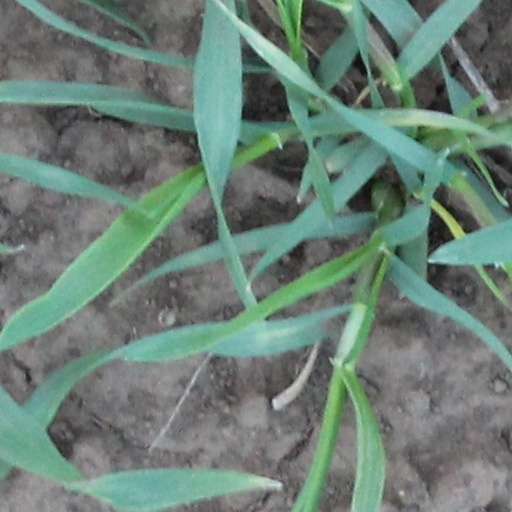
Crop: wheat